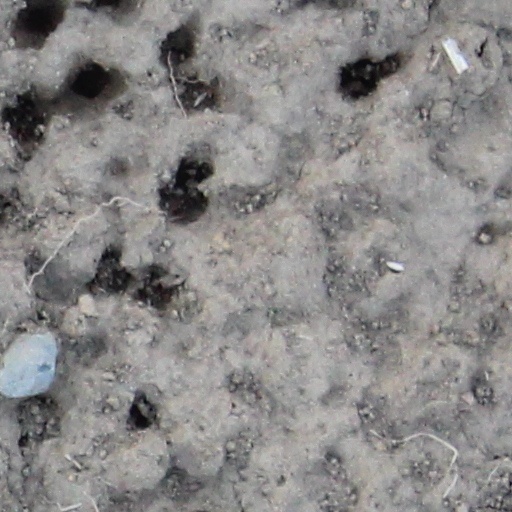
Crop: wheat